Flag flying days in Norway

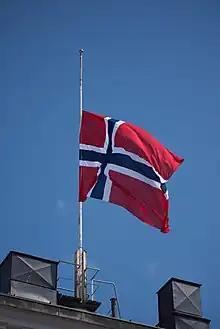
Norwegian flag at half-staff to mourn the victims of the 2011 Norway attacks

On days designated as official days of mourning the state flag is to be flown at half-staff by state and government agencies. There are no permanent days of mourning, and this provision only comes into use upon the death of a member of the Royal House or as designated by the government. Upon the death of a member of the Royal House the flag is to be displayed at half-staff each day from the announcement of death until the end of the burial service. If the burial service of a non-royal person connected to an individual public institution occurs on a flag flying day, the flag flown by that institution is lowered to half-staff until the burial service is over. One such example of a designated official day of mourning was during the immediate aftermath of the 2011 Norway attacks, on which flags throughout Norway were flown at half-staff as a symbol of mourning for the victims.